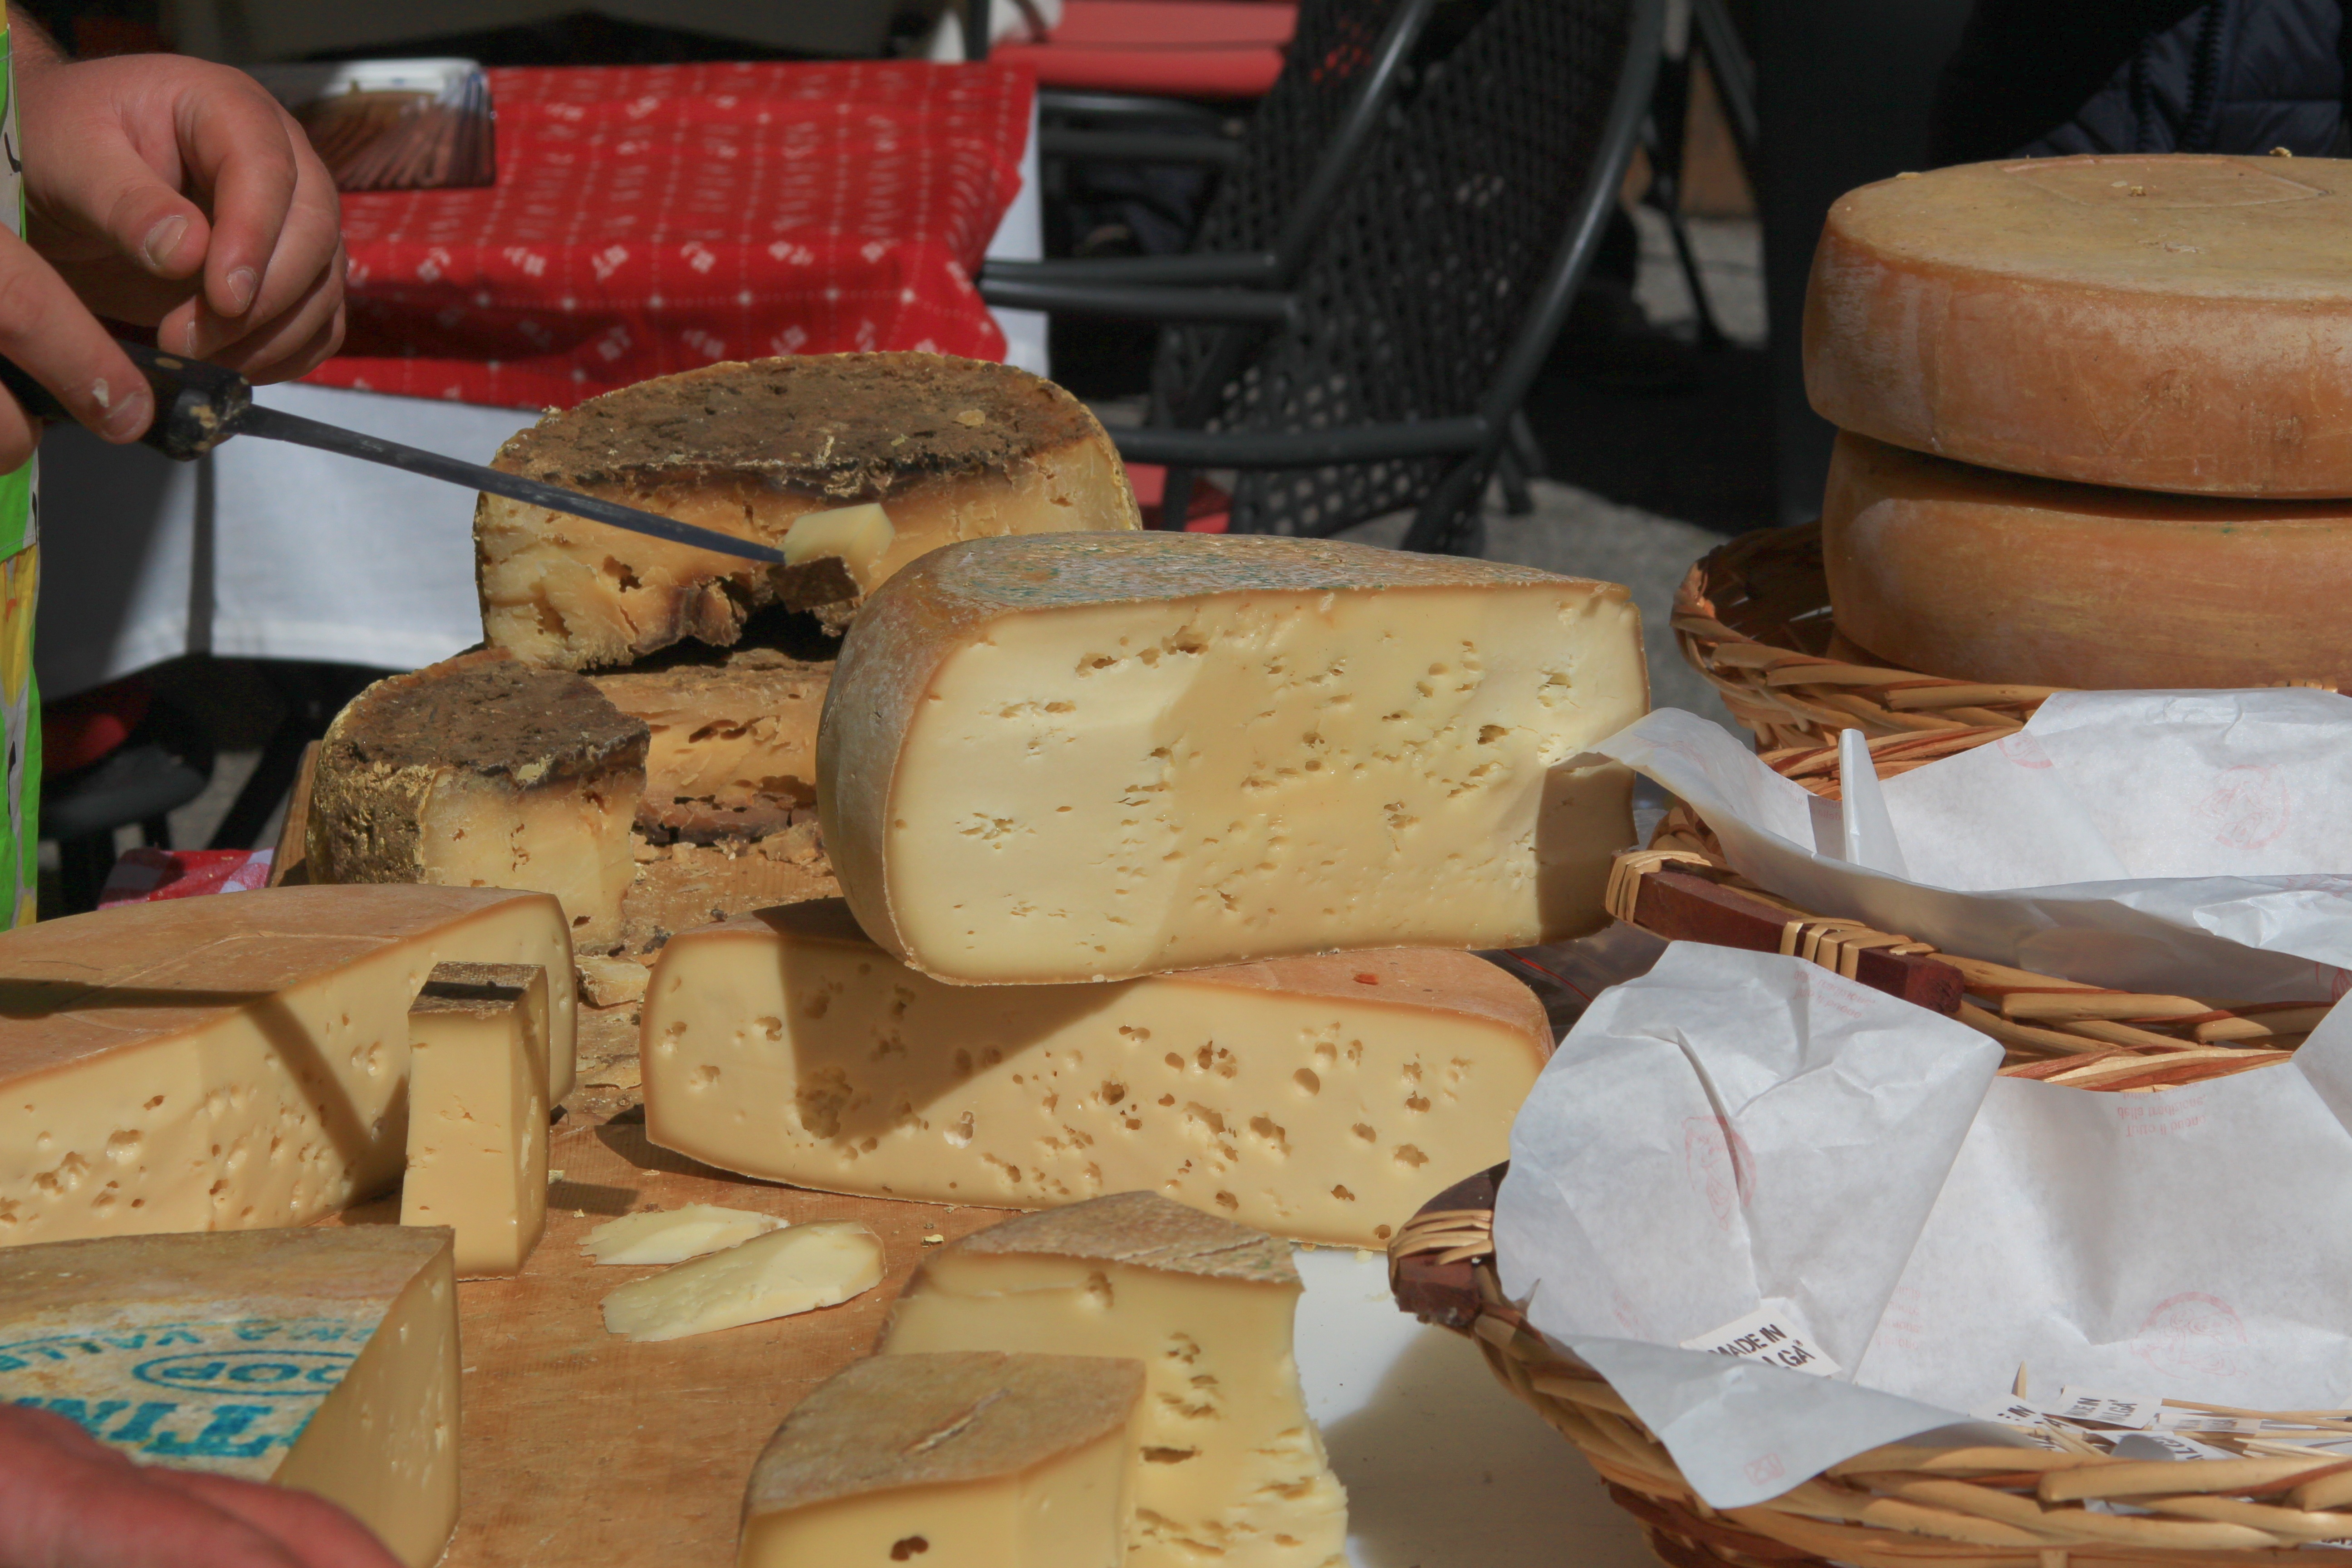
wood, food, baking, cheese, carving, asiago, made in malga